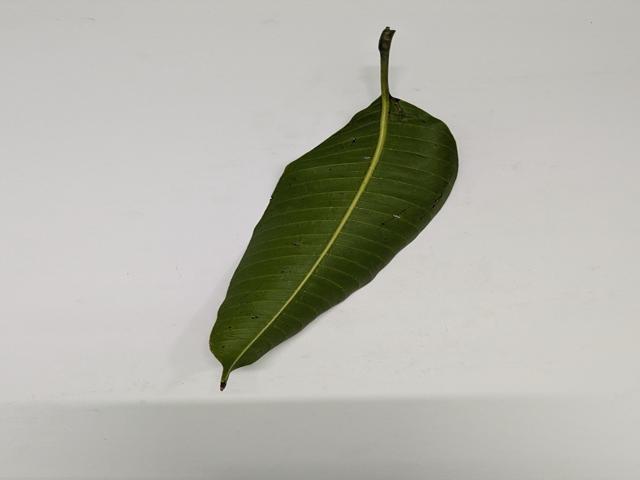
Mango leaf variety: Haribhanga